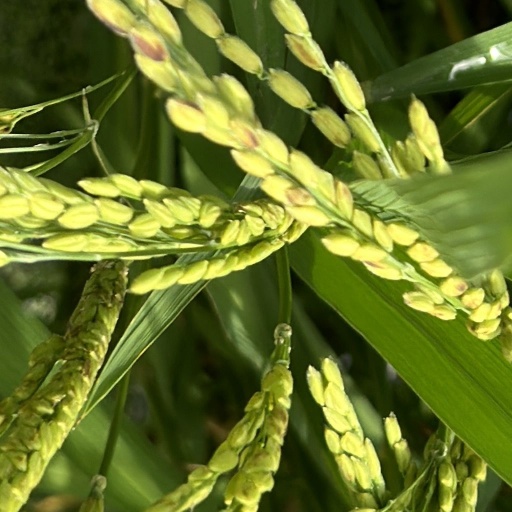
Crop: rice